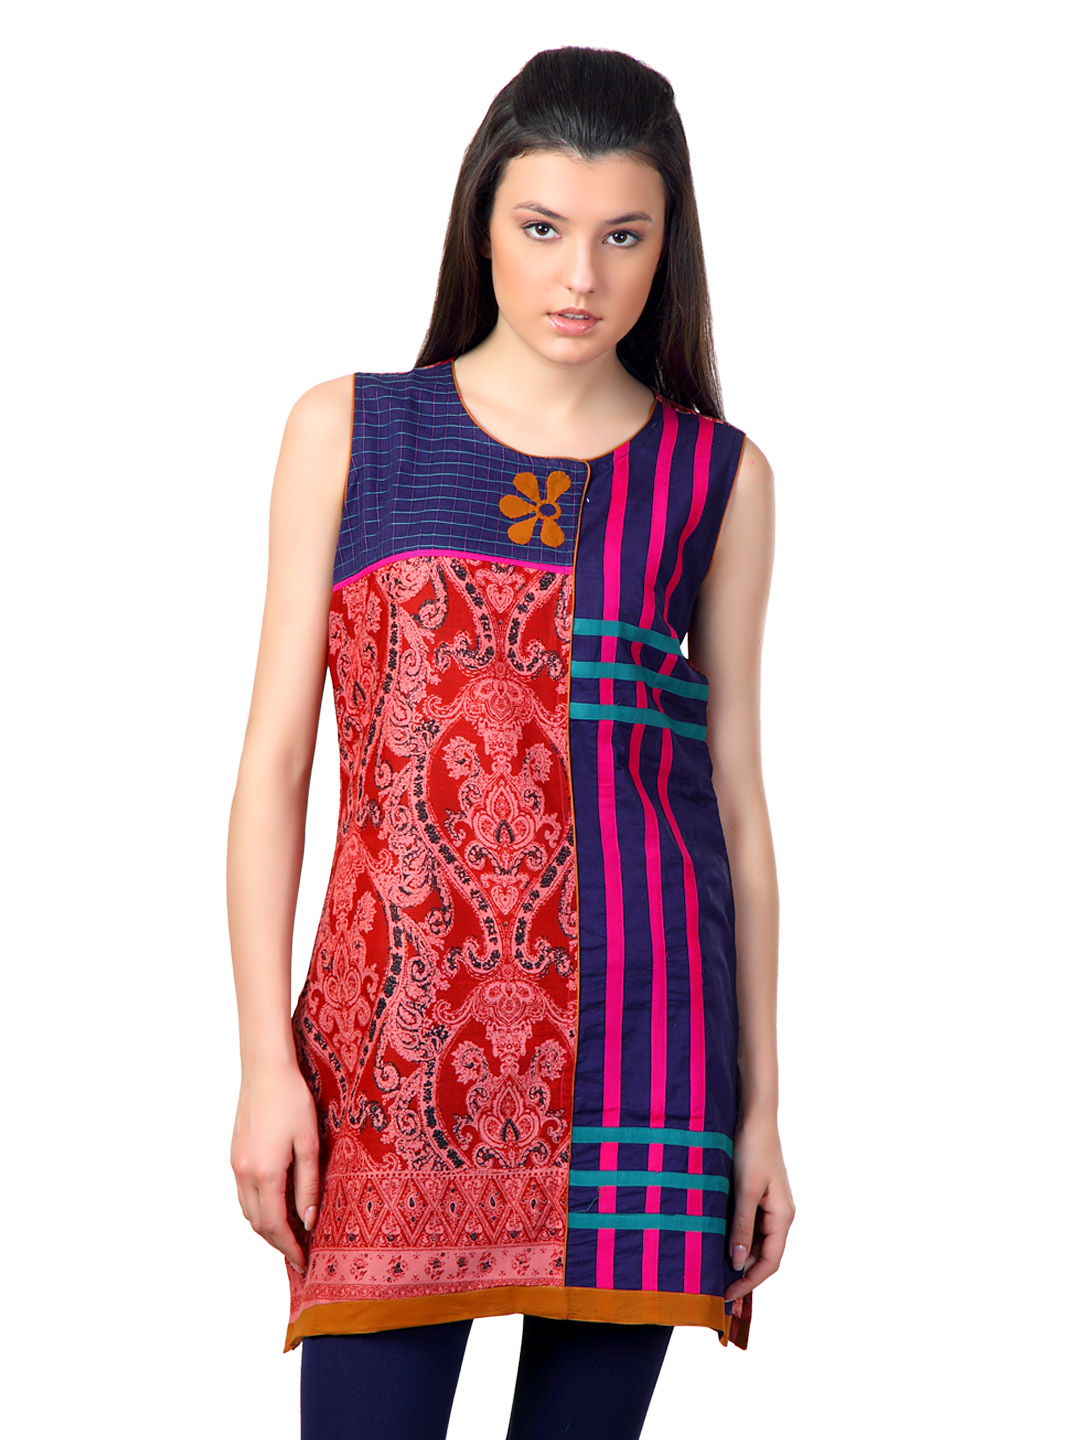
Span Women Red Printed Kurta
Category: Apparel / Topwear / Kurtas
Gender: Women
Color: Red
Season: Summer 2012
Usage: Ethnic